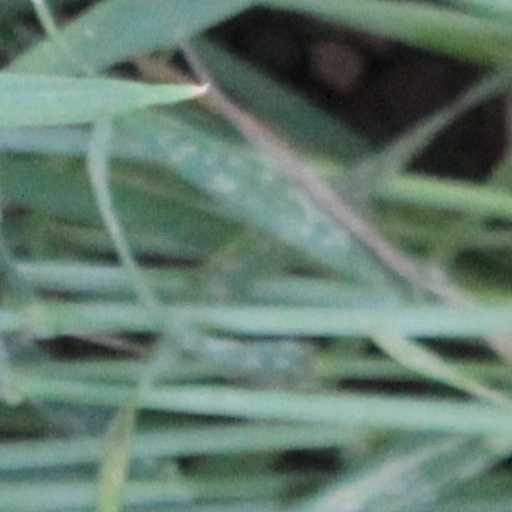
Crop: wheat